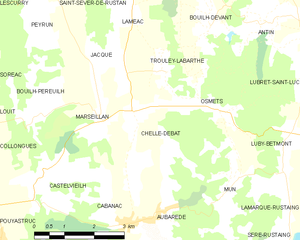
Chelle-Debat est une commune française située dans le département des Hautes-Pyrénées, en région Occitanie.